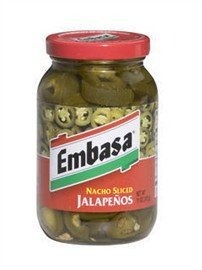
Item Name: Embasa Pepper Sliced Nacho Jar
Bullet Point: Embasa Pepper Sliced Nacho Jar - 11 oz
Product Description: Embasa Pepper Sliced Nacho Jar - 11 oz
Value: 11.0
Unit: Ounce

Price: 2.44